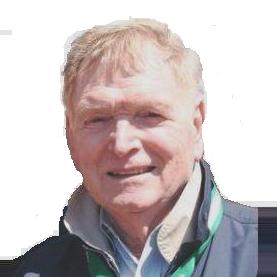
Age: 75